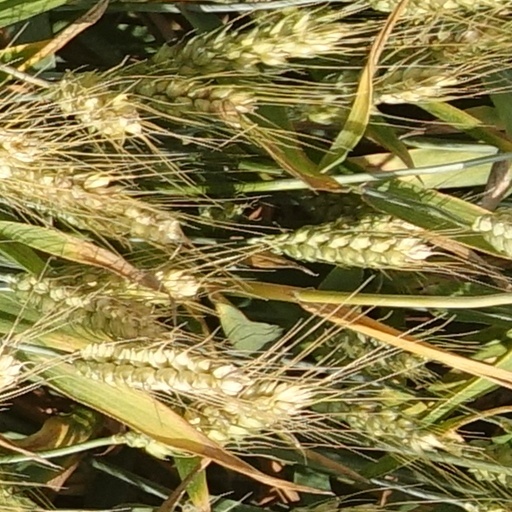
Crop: wheat